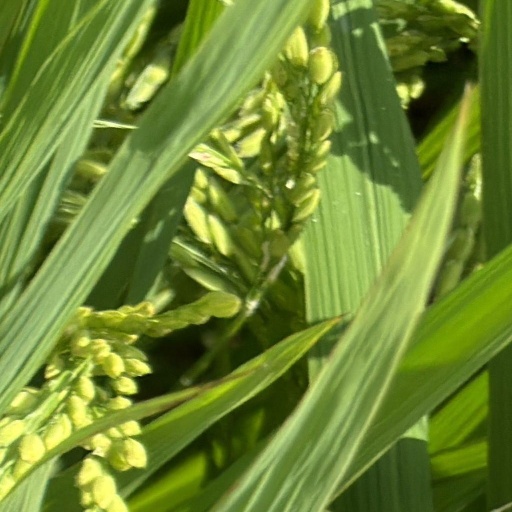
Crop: rice